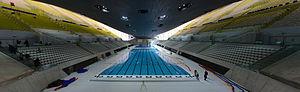
L'Aquatics Centre est un centre aquatique situé dans le Parc olympique de Stratford à Londres, conçu par l'architecte anglo-irakienne, Zaha Hadid, pour les Jeux olympiques d'été de 2012 à Londres, dévoilé fin 2008 et inauguré en 2011. Son architecture caractéristique et son toit courbé feront de ce site le plus visible pour les visiteurs rentrant dans le Parc olympique et l'un des plus proches du Stade olympique de Londres.